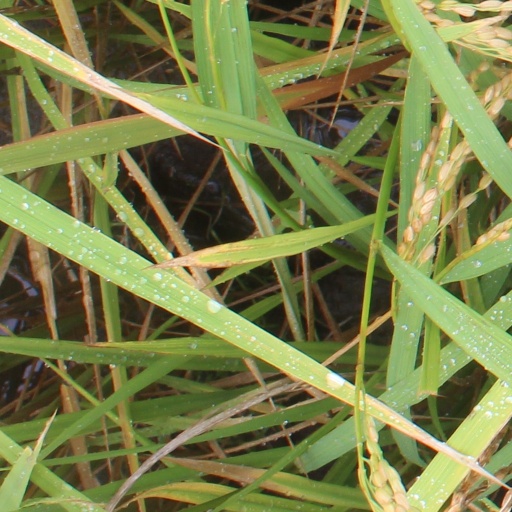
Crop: rice